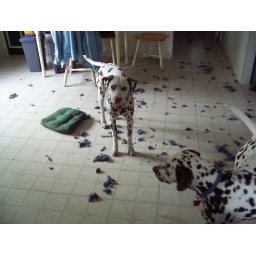
The brownie boy got even with me for leaving him in the house while I was out in the yard.